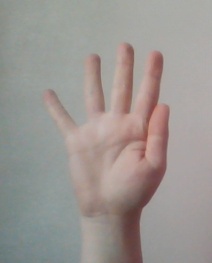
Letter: sheen